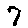
Label: 7